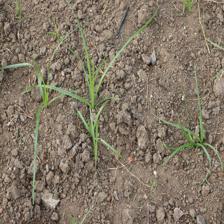
Label: Grass